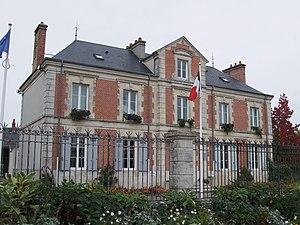
Mairie, Ingré, Loiret, France
Ingré est une commune française située dans le département du Loiret, en région Centre-Val de Loire.